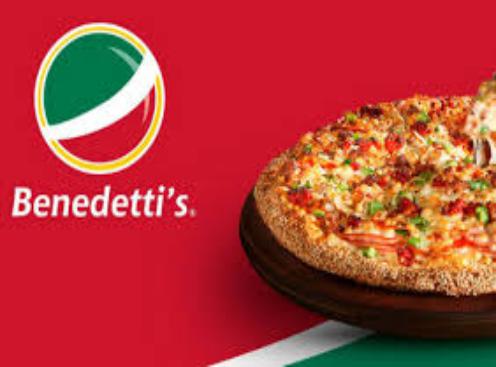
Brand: Benedetti's Pizza
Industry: Food